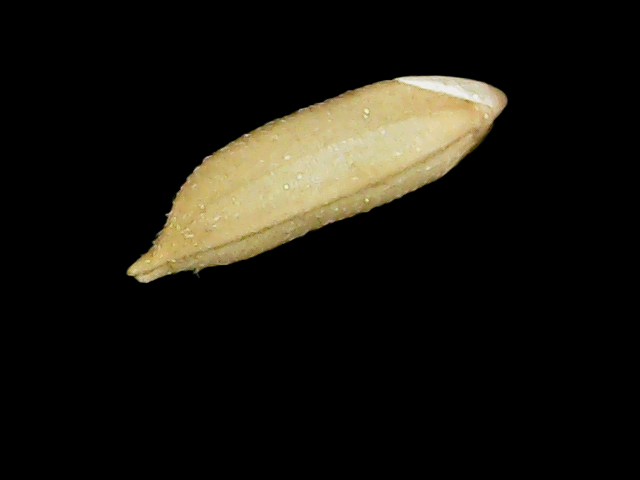
Rice variety: Binadhan12